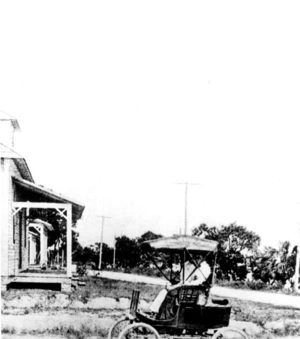
Locomobile Company of America était un constructeur automobile américain, du début du XXᵉ siècle.